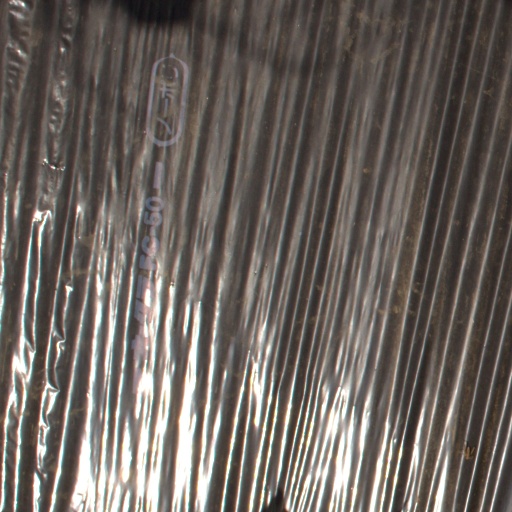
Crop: Jerusalem artichoke